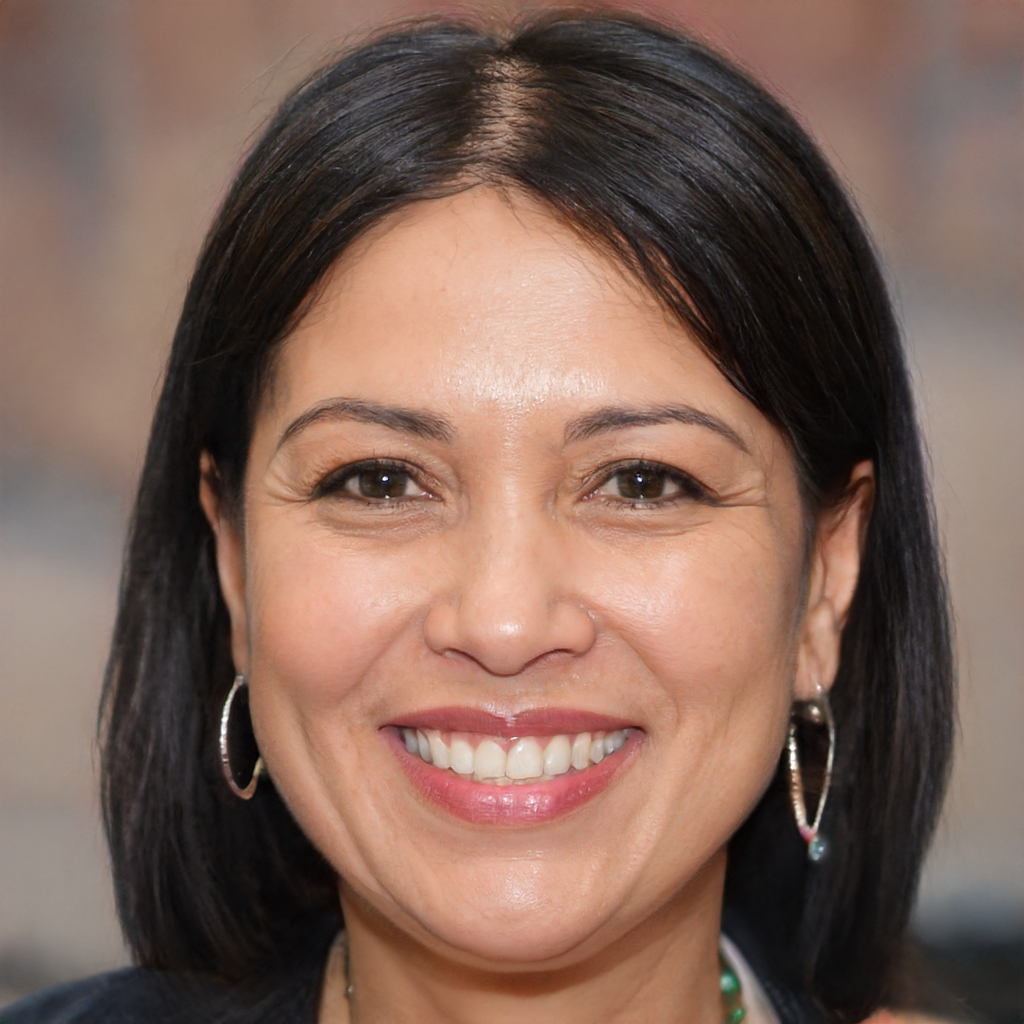
Portrait style: Real Portrait